Portable engine

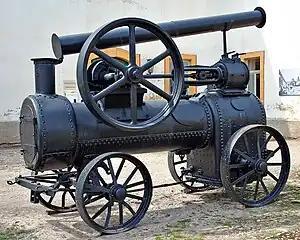
A portable engine, preserved at the museum in Blankenhain Castle, Germany. The chimney has been folded-down, ready for transporting the engine to a new location. The axle under the smokebox (on the left) pivots to allow the engine to be steered. Towing eyes are provided on the same axle assembly to allow the engine to be pulled along.

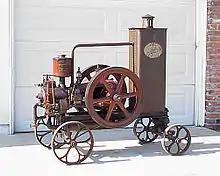
A Czechoslovak portable engine

A portable engine is an engine, either a steam engine or an internal combustion engine, that sits in one place while operating (providing power to machinery), but (unlike a stationary engine) is portable and thus can be easily moved from one work site to another. Mounted on wheels or skids, it is either towed to the work site or moves there via self-propulsion.